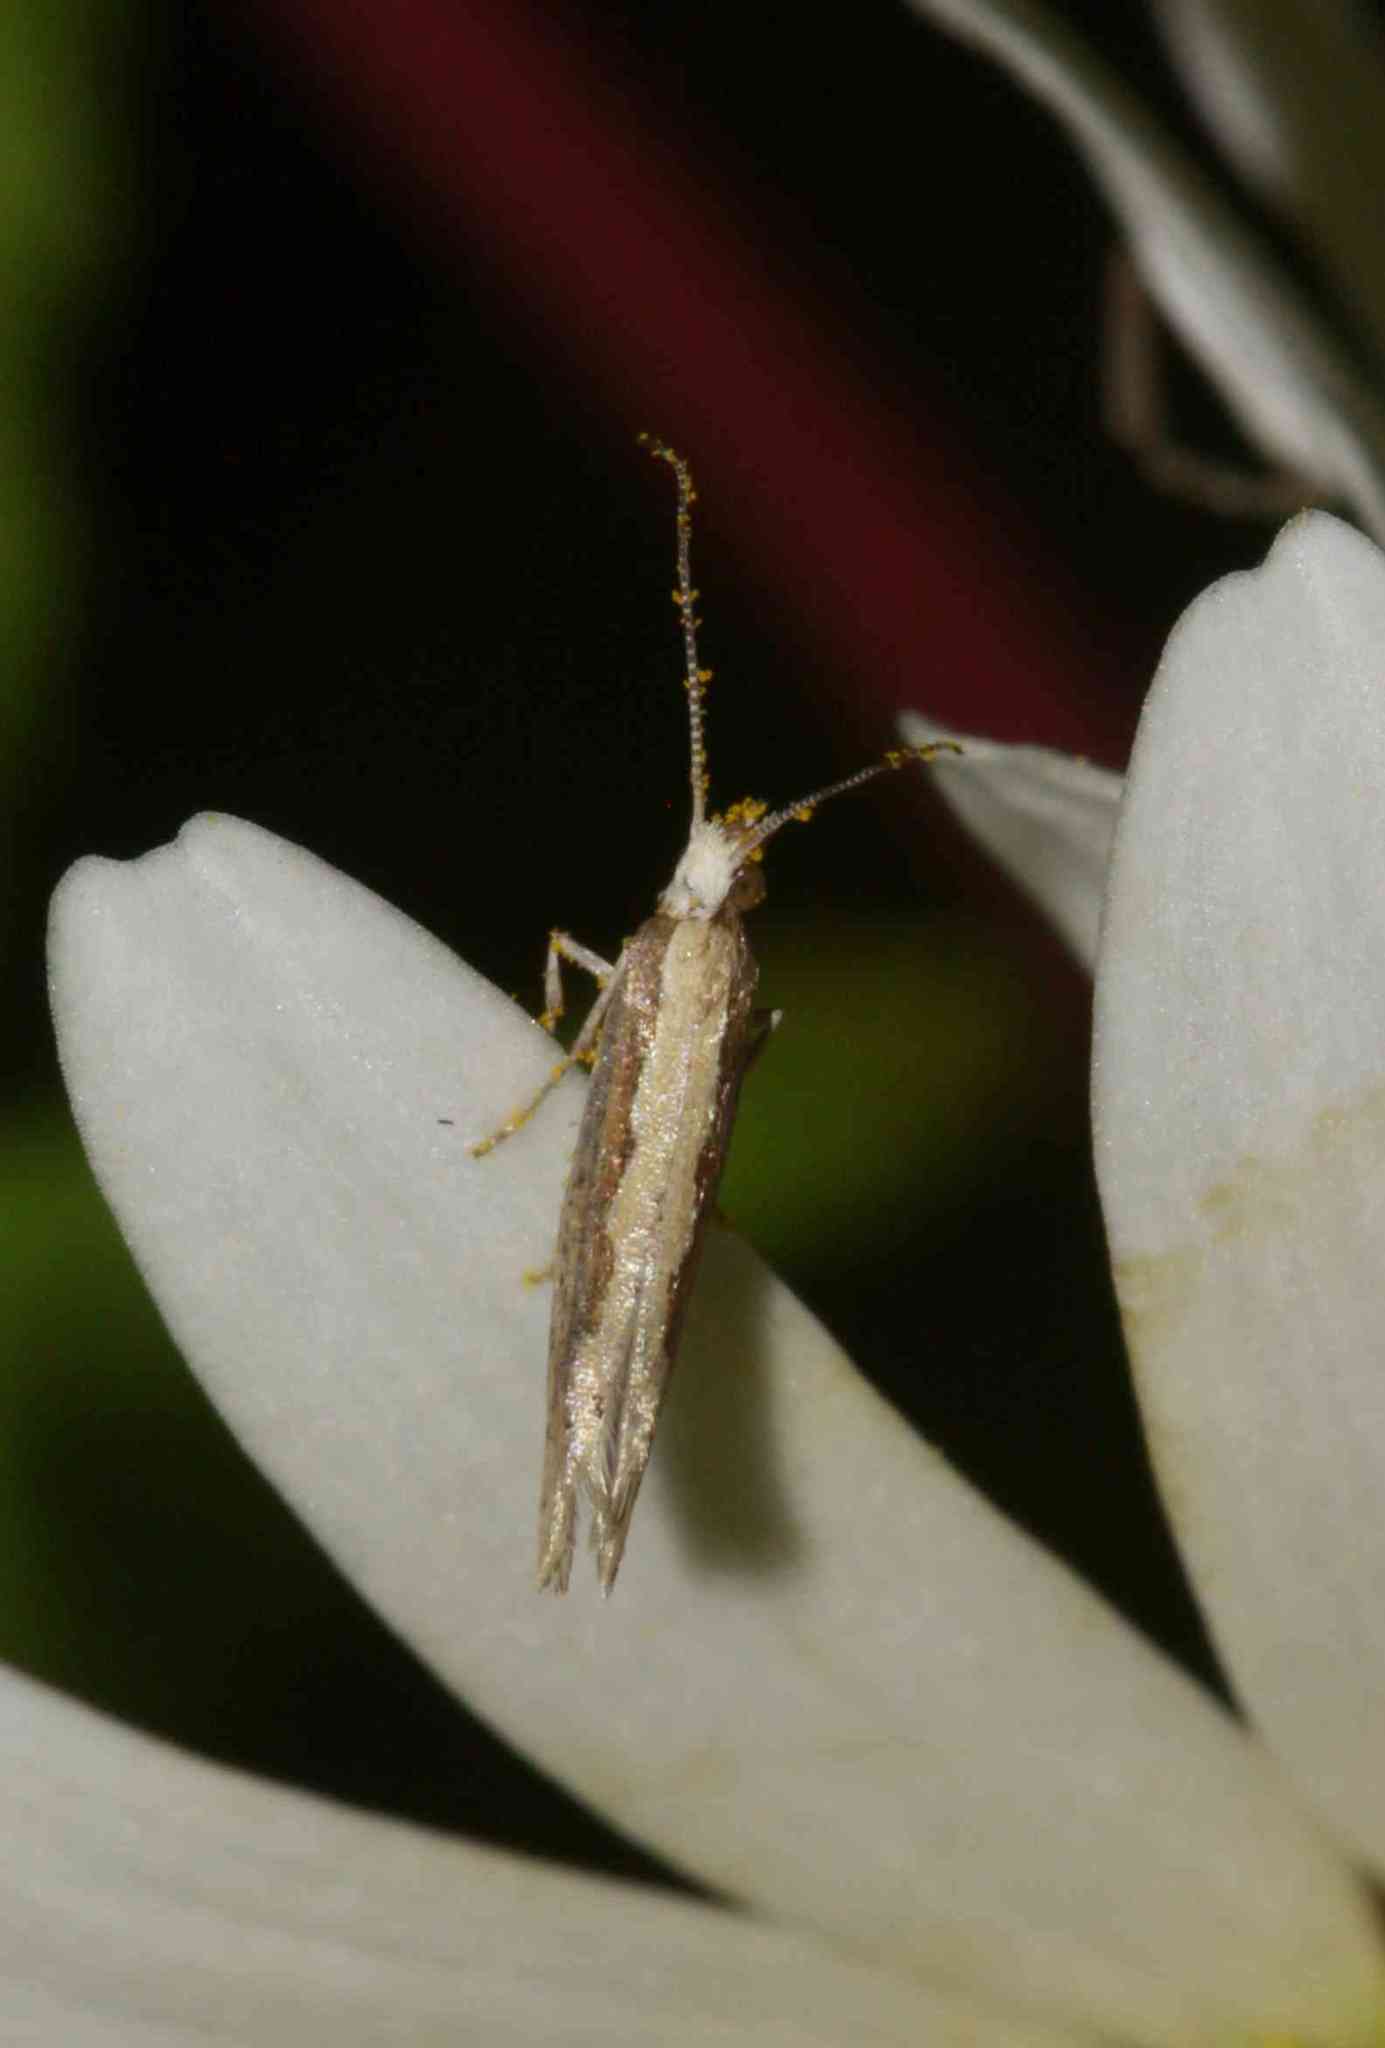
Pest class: diamondback_moth